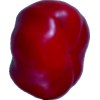
Label: red_pepper